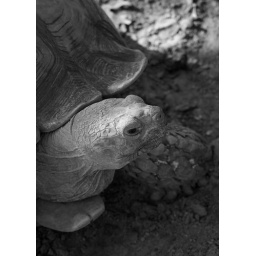
Tortoise in black and white